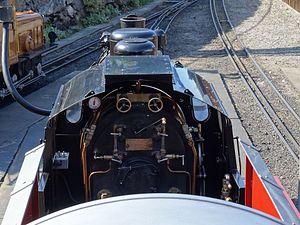
La cabine de la Harzquer du swiss vapeur Parc
Le Swiss Vapeur Parc est un parc ferroviaire de miniatures de 18 000 mètres carrés, situé sur les bords du Lac Léman, en Suisse. Le Parc expose des modèles réduits de locomotives à l'échelle 1:3 équipées de véritables moteurs à vapeur ainsi que des répliques de bâtiments de la région.